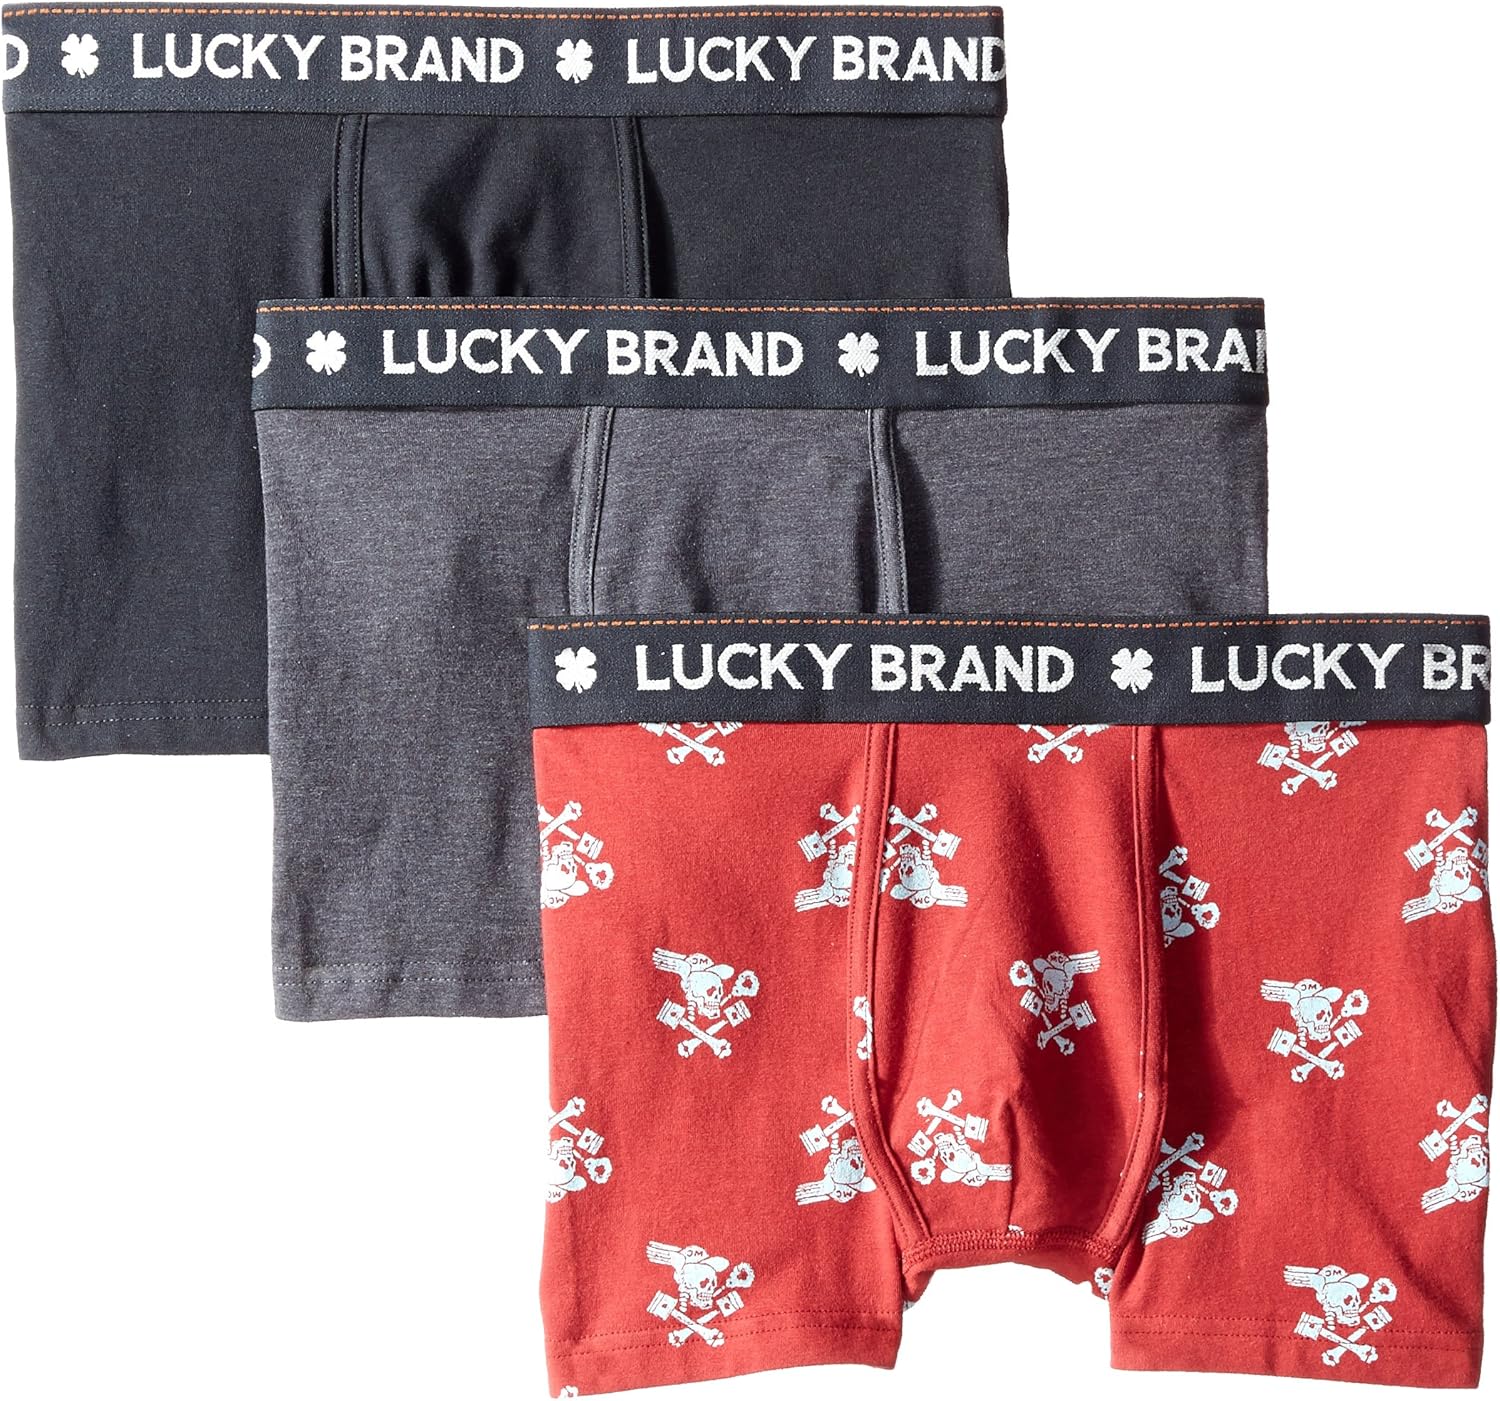
Lucky Brand Men's 3-Pack Solid and Patterned Trunks
Category: AMAZON FASHION
Lucky brand men's trunks are constructed with super soft fabric for ultimate comfort with a playful edge. Each pair has an authentic lucky brand logo waistband, and tag free for comfort. Our trunks are an every guy essential.
Features: 95% Cotton, 5% Spandex | Imported | Machine Wash | Pack of three boxer briefs each featuring logoed waistband and front pouch | Tag-free labeling